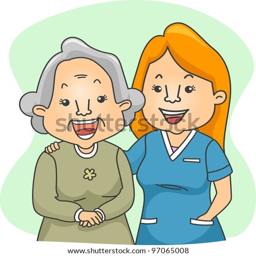
illustration of a nurse and her elderly patient